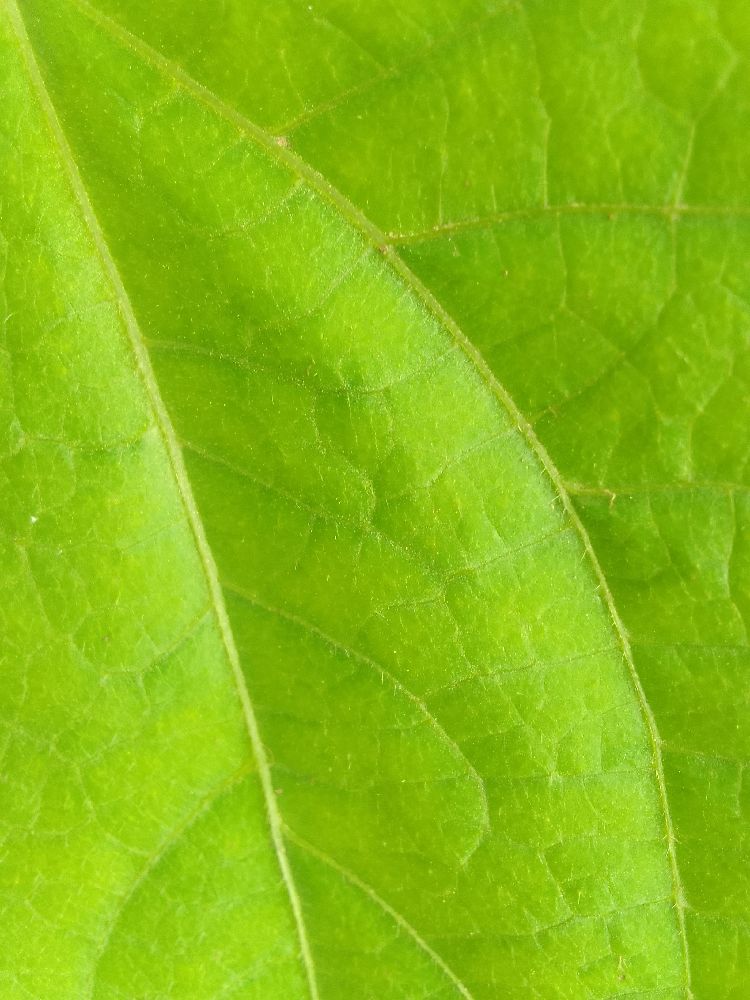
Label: healthy